Dymcoff Crag

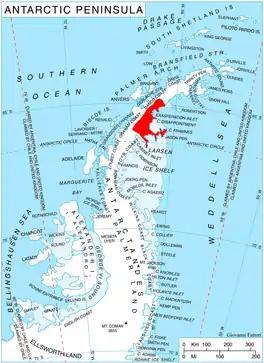
Location of Oscar II Coast on Antarctic Peninsula.

Dymcoff Crag (‘Dymcoff Kamak’ \'dim-kov 'ka-m&k\) is the rocky, partly ice-free peak rising to 1360 m in Lovech Heights on Nordenskjöld Coast in Graham Land. It surmounts Rogosh Glacier to the west and south. The feature is named after the Bulgarian engineer Nicolas Dymcoff (1861–1937), whose project ‘"Étoile de la Concorde"’ published in 1917 envisaged the establishment of a world organization for the preservation of peace and fostering cooperation among nations.